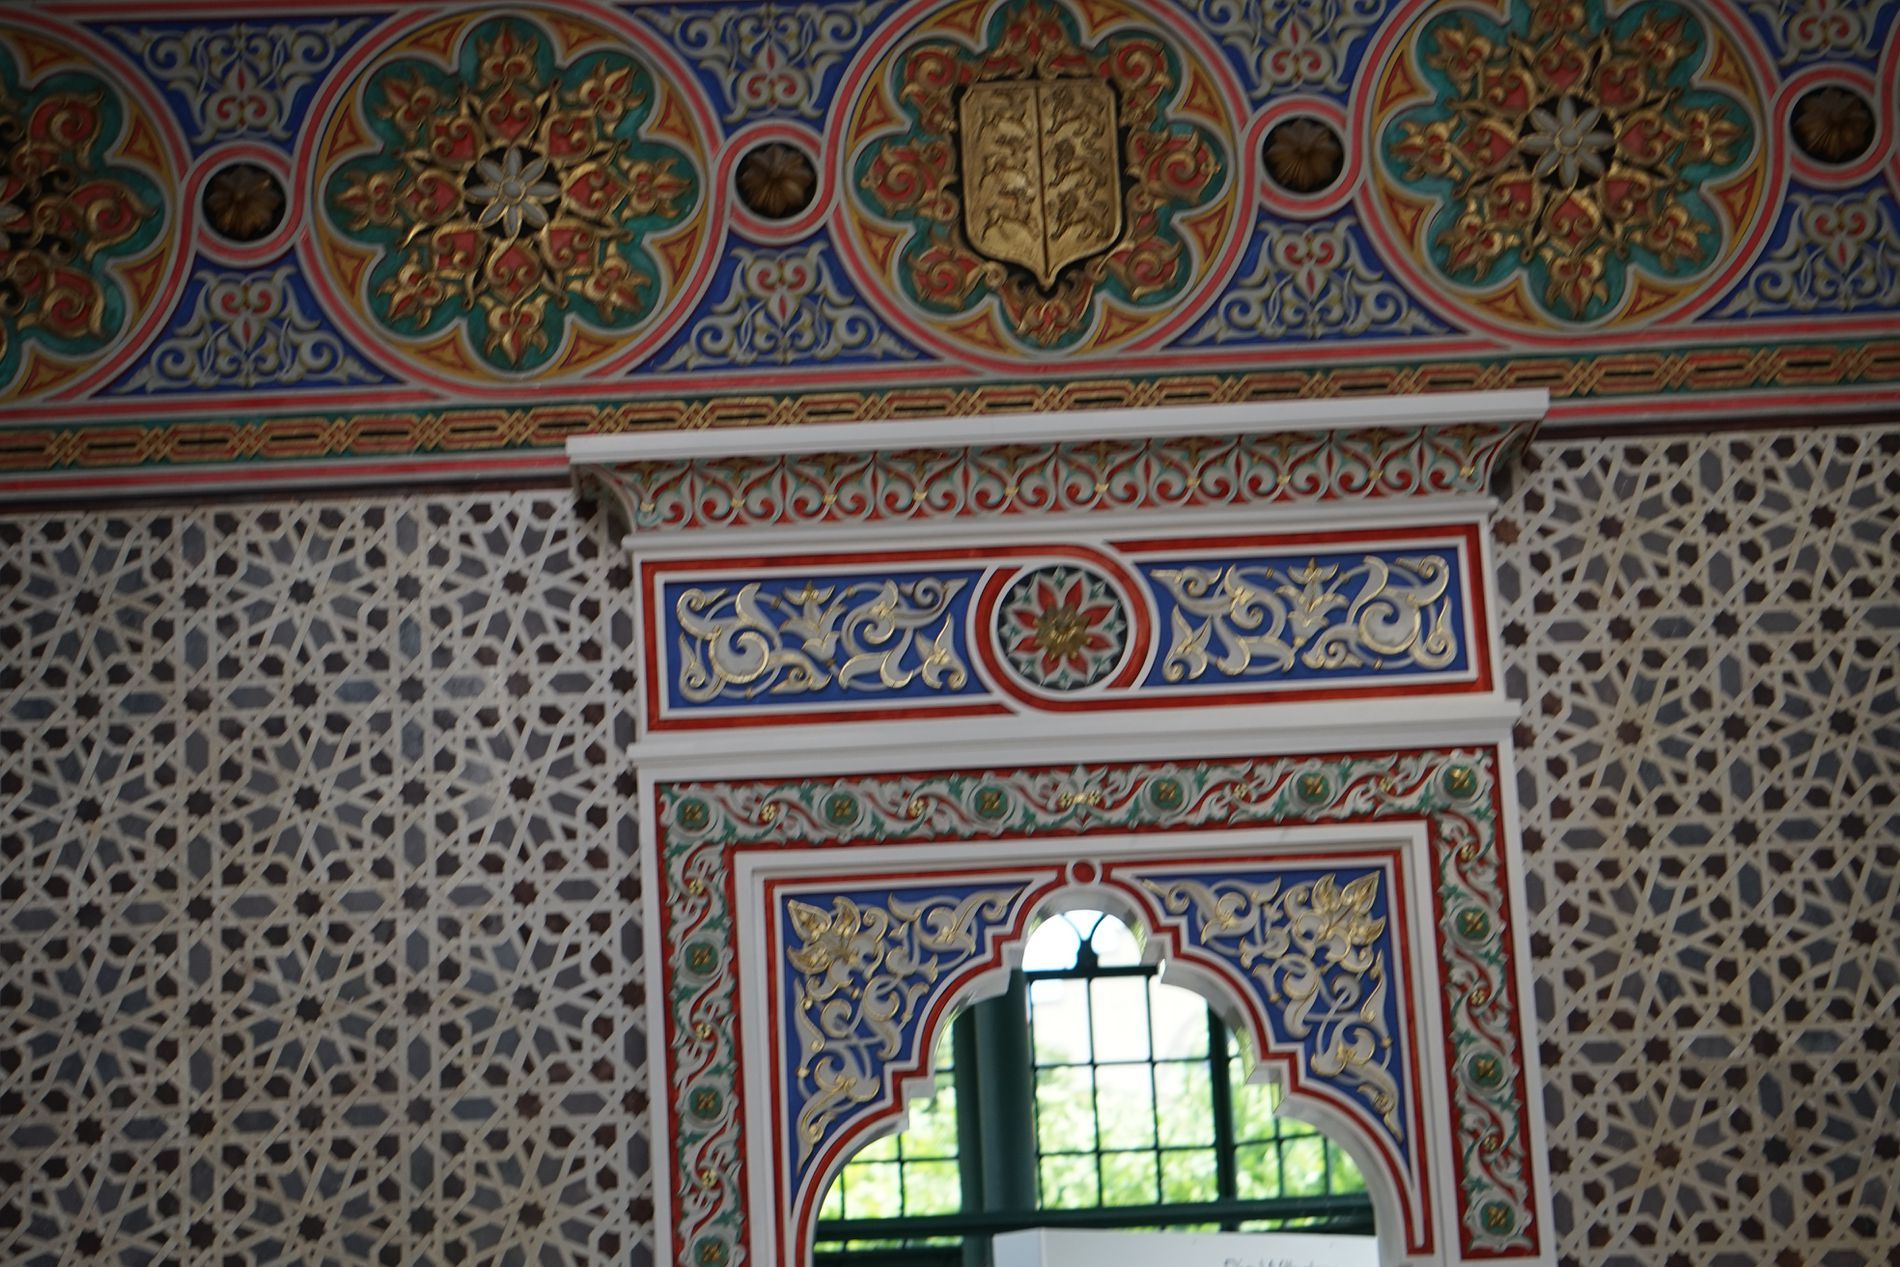
Decorative Art.
The shot depicts a decorated wall showcasing a magnificent image, with a window at the bottom of the wall displaying a splendid view. At the bottom of the shot, there is a white plinth.
The shot taken from slightly low angel  shows a stunning scene of a Patterned wall that brings comfort to the viewer. The colors of the shot are vibrant. The shot was taken during daylight.
Labels: Architecture, Building, Indoors, Interior Design, Art, Tile, Pattern, Monastery, Arch, Wall, Mosaic, Floor, Flooring, Altar, Church, Prayer, Window, Dome, Patterned Wall, Arched Window, White Plinth, Decorated Wall
Camera: SONY ILCE-7
Lens: Sony E 55-210mm F4.5-6.3 OSS
Aperture: F4.5
Exposure: 1/160 sec
ISO: 200
Focal length: 55.0 mm